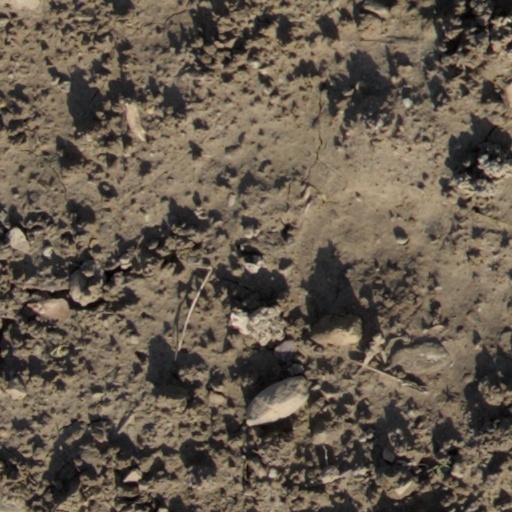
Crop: wheat